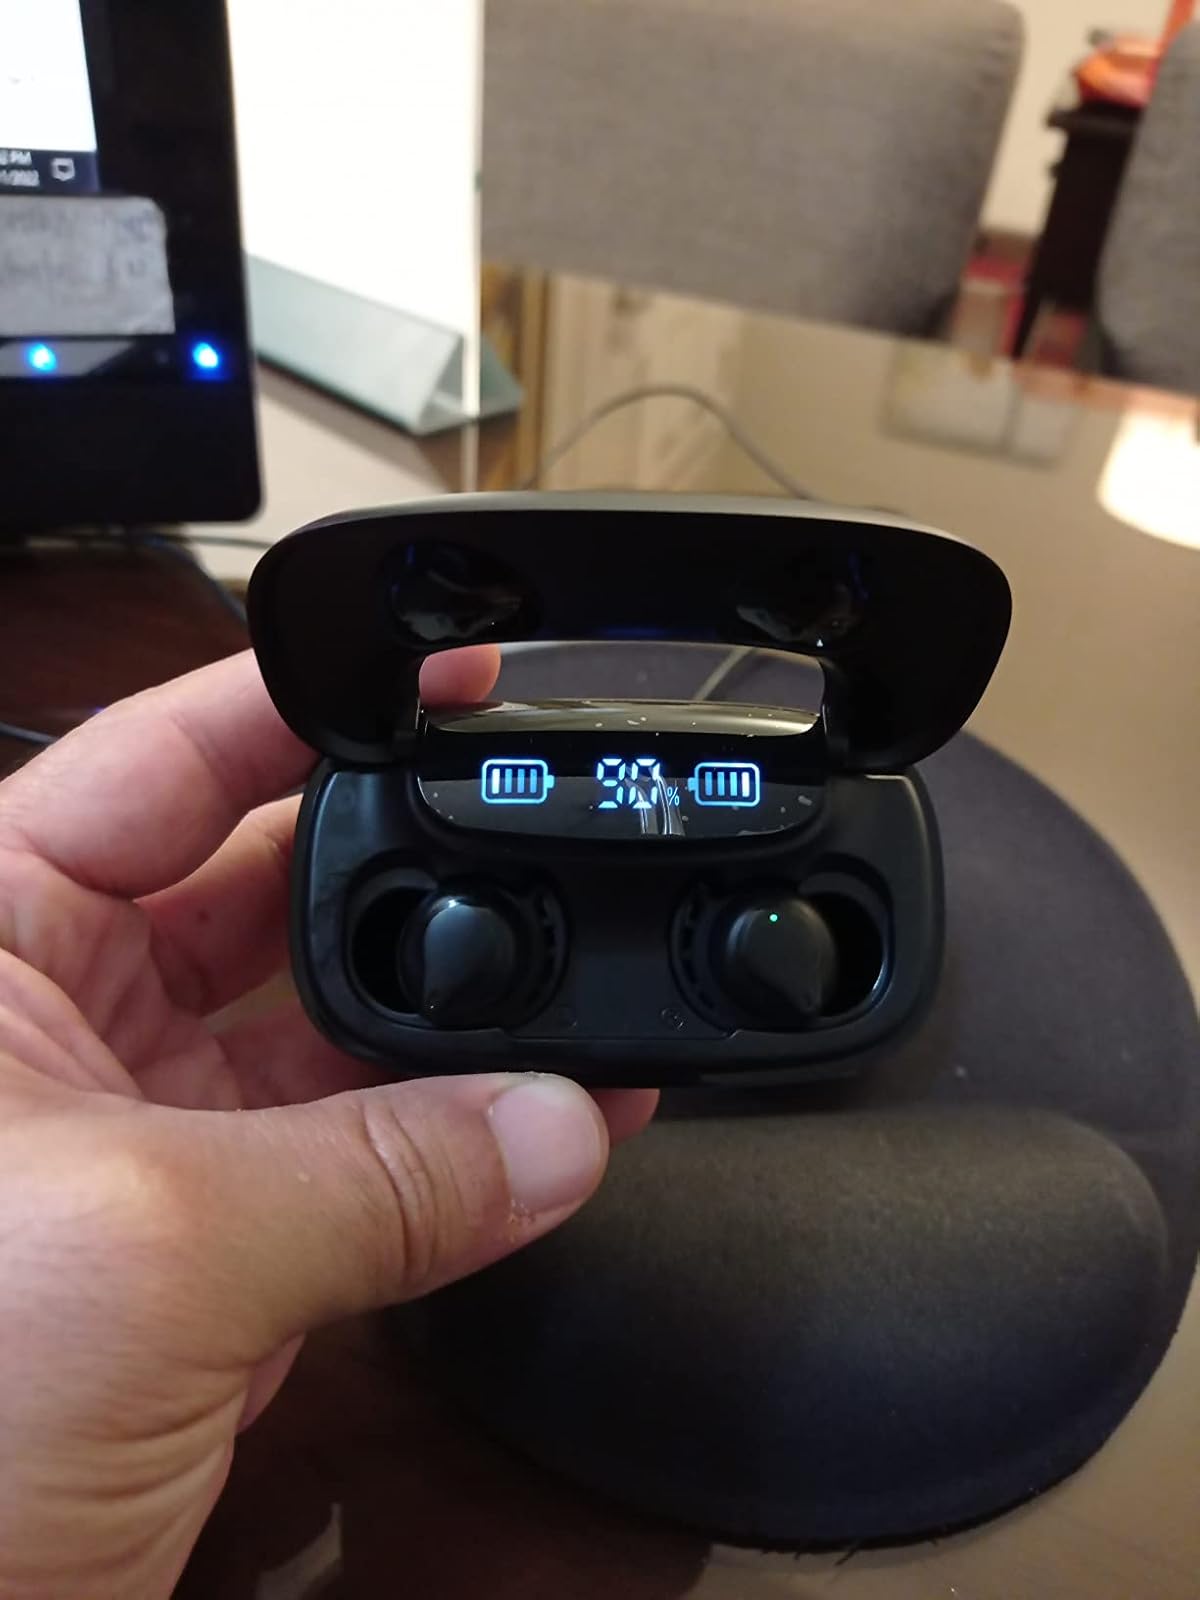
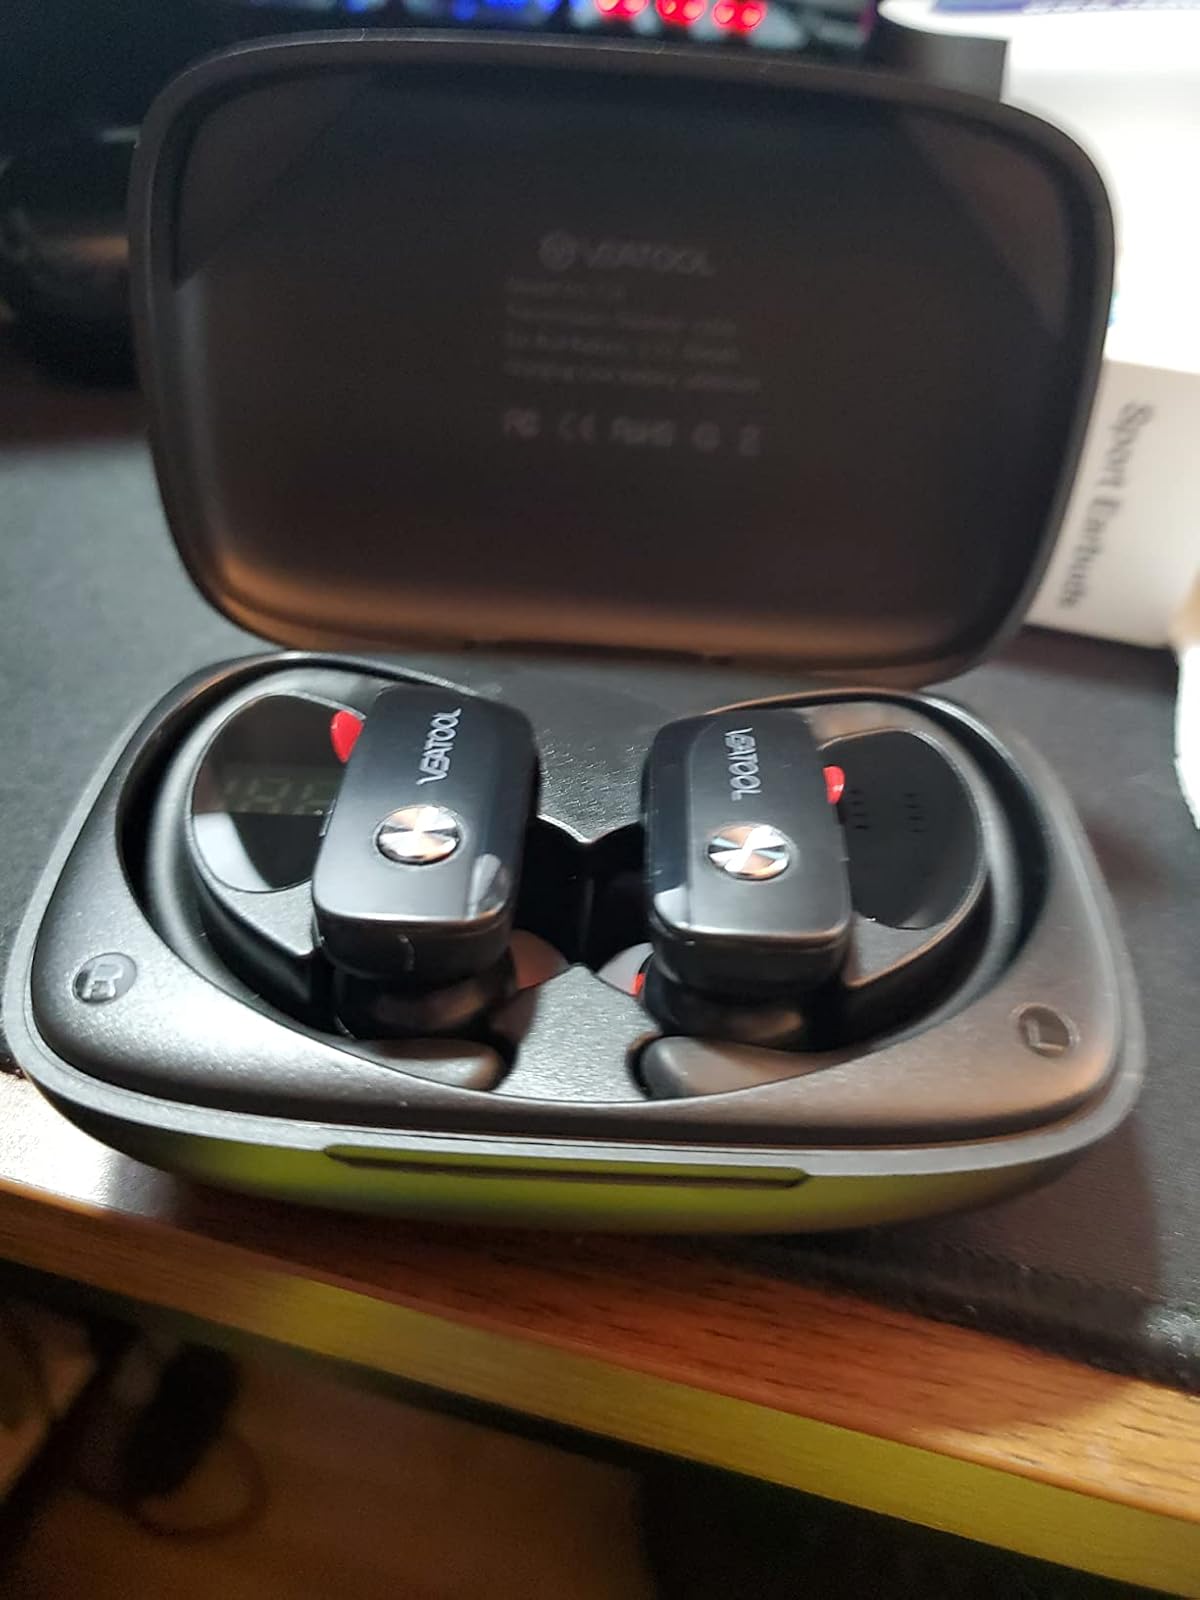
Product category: earbuds
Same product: no